Bradley A. Fiske

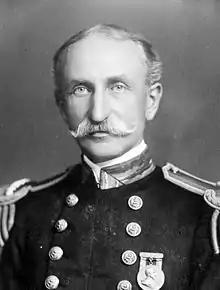

Rear Admiral Bradley Allen Fiske (June 13, 1854 – April 6, 1942) was an officer in the United States Navy who was noted as a technical innovator. During his long career, Fiske invented more than a hundred and thirty electrical and mechanical devices, with both naval and civilian uses, and wrote extensively on technical and professional issues; "The New Yorker" called him "one of the notable naval inventors of all time." One of the earliest to understand the revolutionary possibilities of naval aviation, he wrote a number of books of important effect in gaining a wider understanding of the modern Navy by the public. For inventing the rangefinder, he was awarded the Elliott Cresson Medal of The Franklin Institute in 1891.